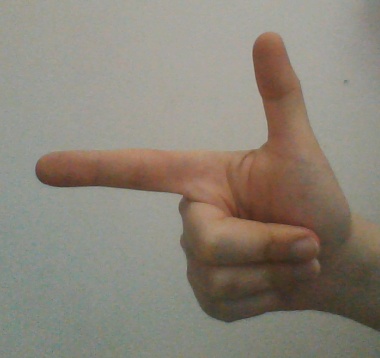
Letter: yaa